Snowboarding

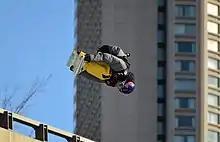
Sebastien Toutant at the downtown Québec big air competition

Sometimes called freecarving or hardbooting (due to the equipment used), this discipline usually takes place on hard packed snow or groomed runs (although it can be practiced in any and all conditions) and focuses on carving linked turns, much like surfing or longboarding. Little or no jumping takes place in this discipline. Alpine Snowboarding consists of a small portion of the general snowboard population, that has a well connected social community and its own specific board manufacturers, most situated in Europe. Alpine Snowboard equipment includes a ski-like hardshell boot and plate binding system with a true directional snowboard that is stiffer and narrower to manage linking turns with greater forces and speed. Shaped skis can thank these "freecarve" snowboards for the cutting-edge technology leading to their creation. A skilled alpine snowboarder can link numerous turns into a run placing their body very close to the ground each turn, similar to a motocross turn or waterski carve. Depending on factors including stiffness, turning radius and personality this can be done slowly or fast. Carvers make perfect half-circles out of each turn, changing edges when the snowboard is perpendicular to the fall line and starting every turn on the downhill edge. Carving on a snowboard is like riding a roller coaster, because the board will lock into a turn radius and provide what feels like multiple Gs of acceleration.